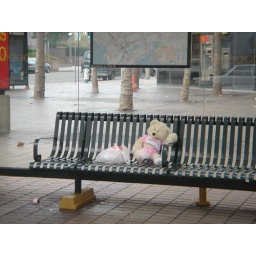
spotted at a bus stop in Oakland